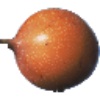
Label: Granadilla 1